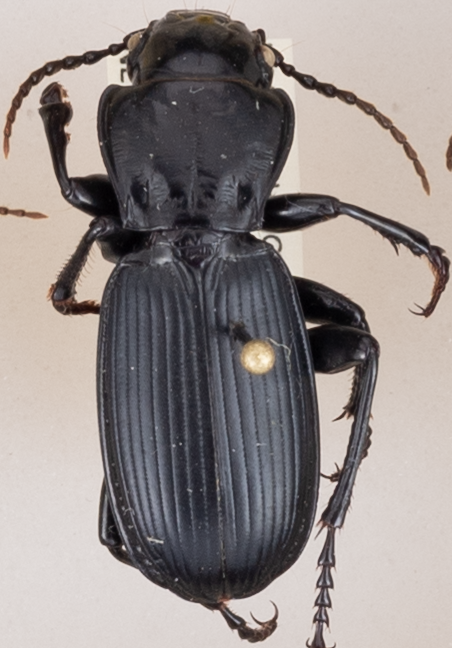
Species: Pterostichus lama
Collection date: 2018-06-12
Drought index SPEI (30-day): -1.514
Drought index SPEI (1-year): -0.39
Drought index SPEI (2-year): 0.71